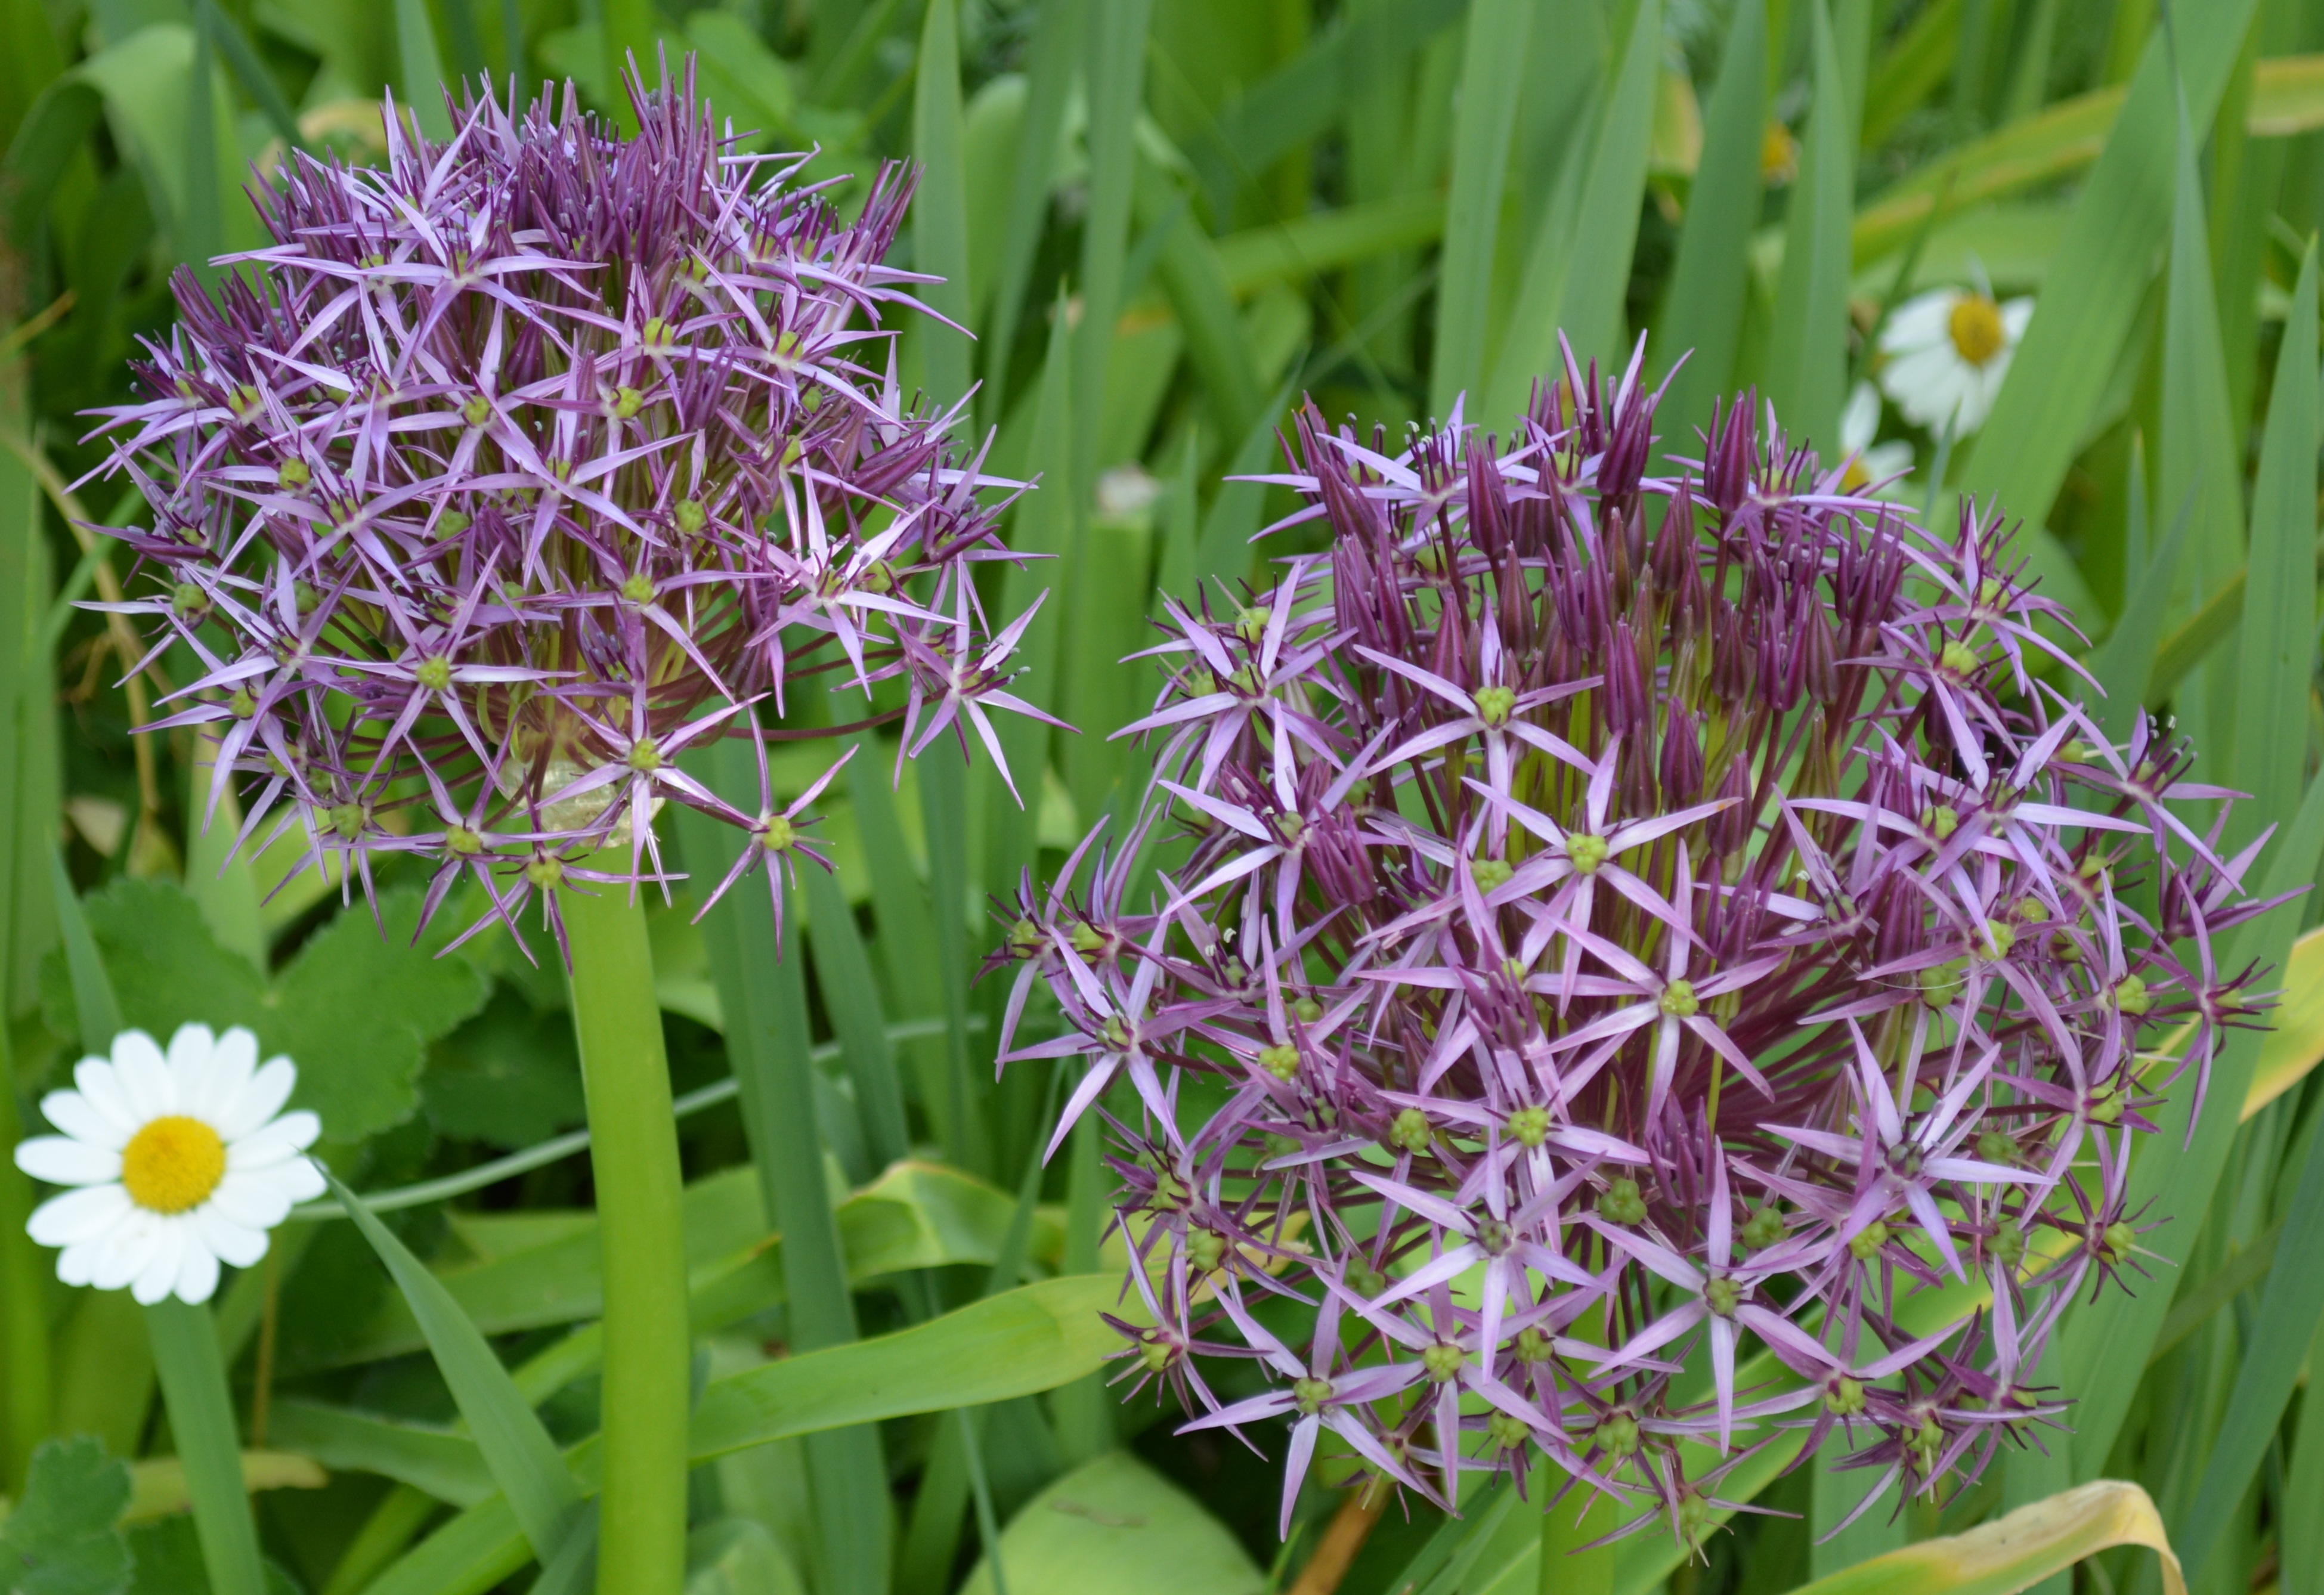
plant, flower, purple, produce, botany, flora, wildflower, chives, flowering plant, kitchen garden, land plant, onion genus, onion flowers